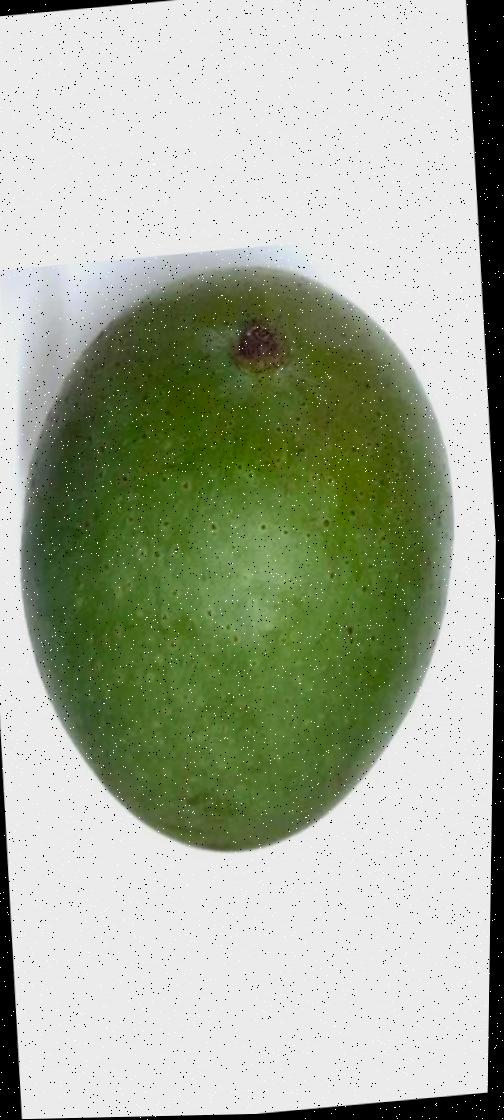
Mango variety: Ashshina Zhinuk